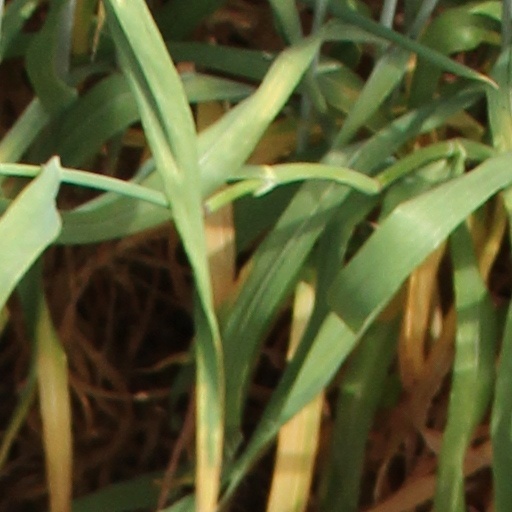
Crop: wheat